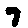
Label: 7